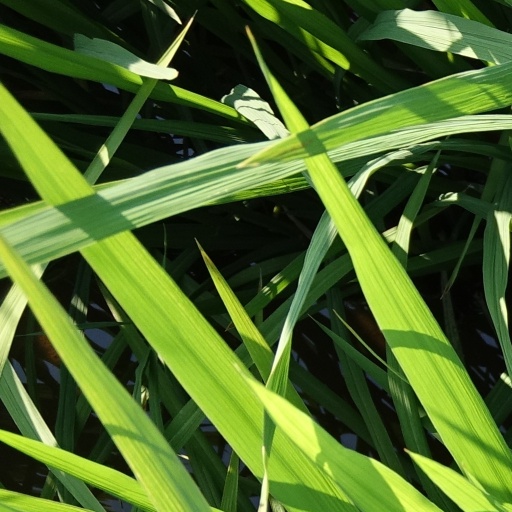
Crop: rice